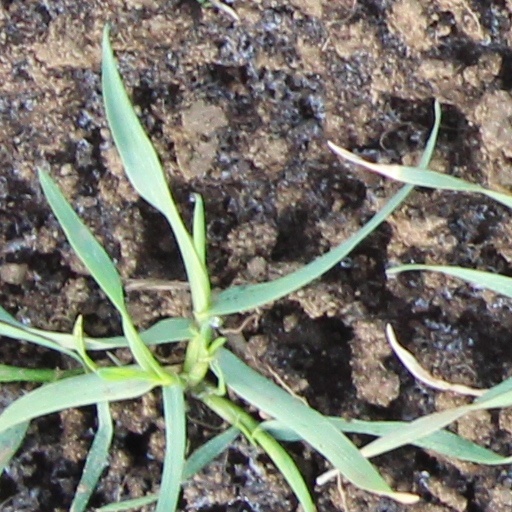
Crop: wheat